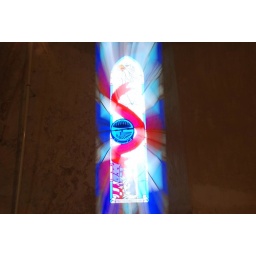
Mark Patterson's immortal stained glass window in the church at Angoville-au-Plain. This window has painstakingly handcrafted by Mark.